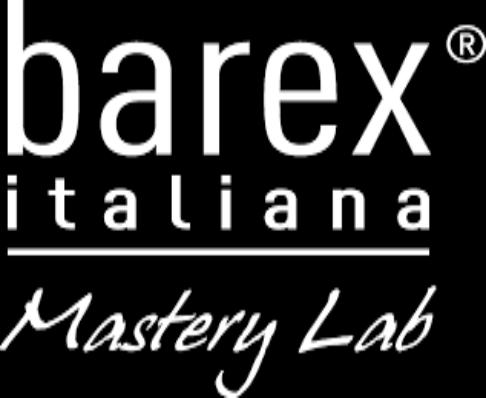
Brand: Barex-2
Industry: Others